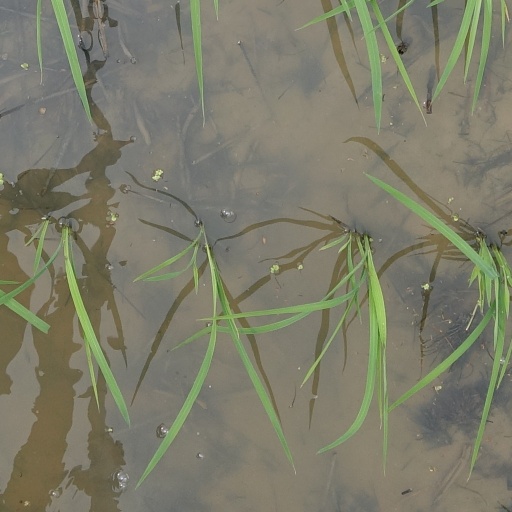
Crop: rice